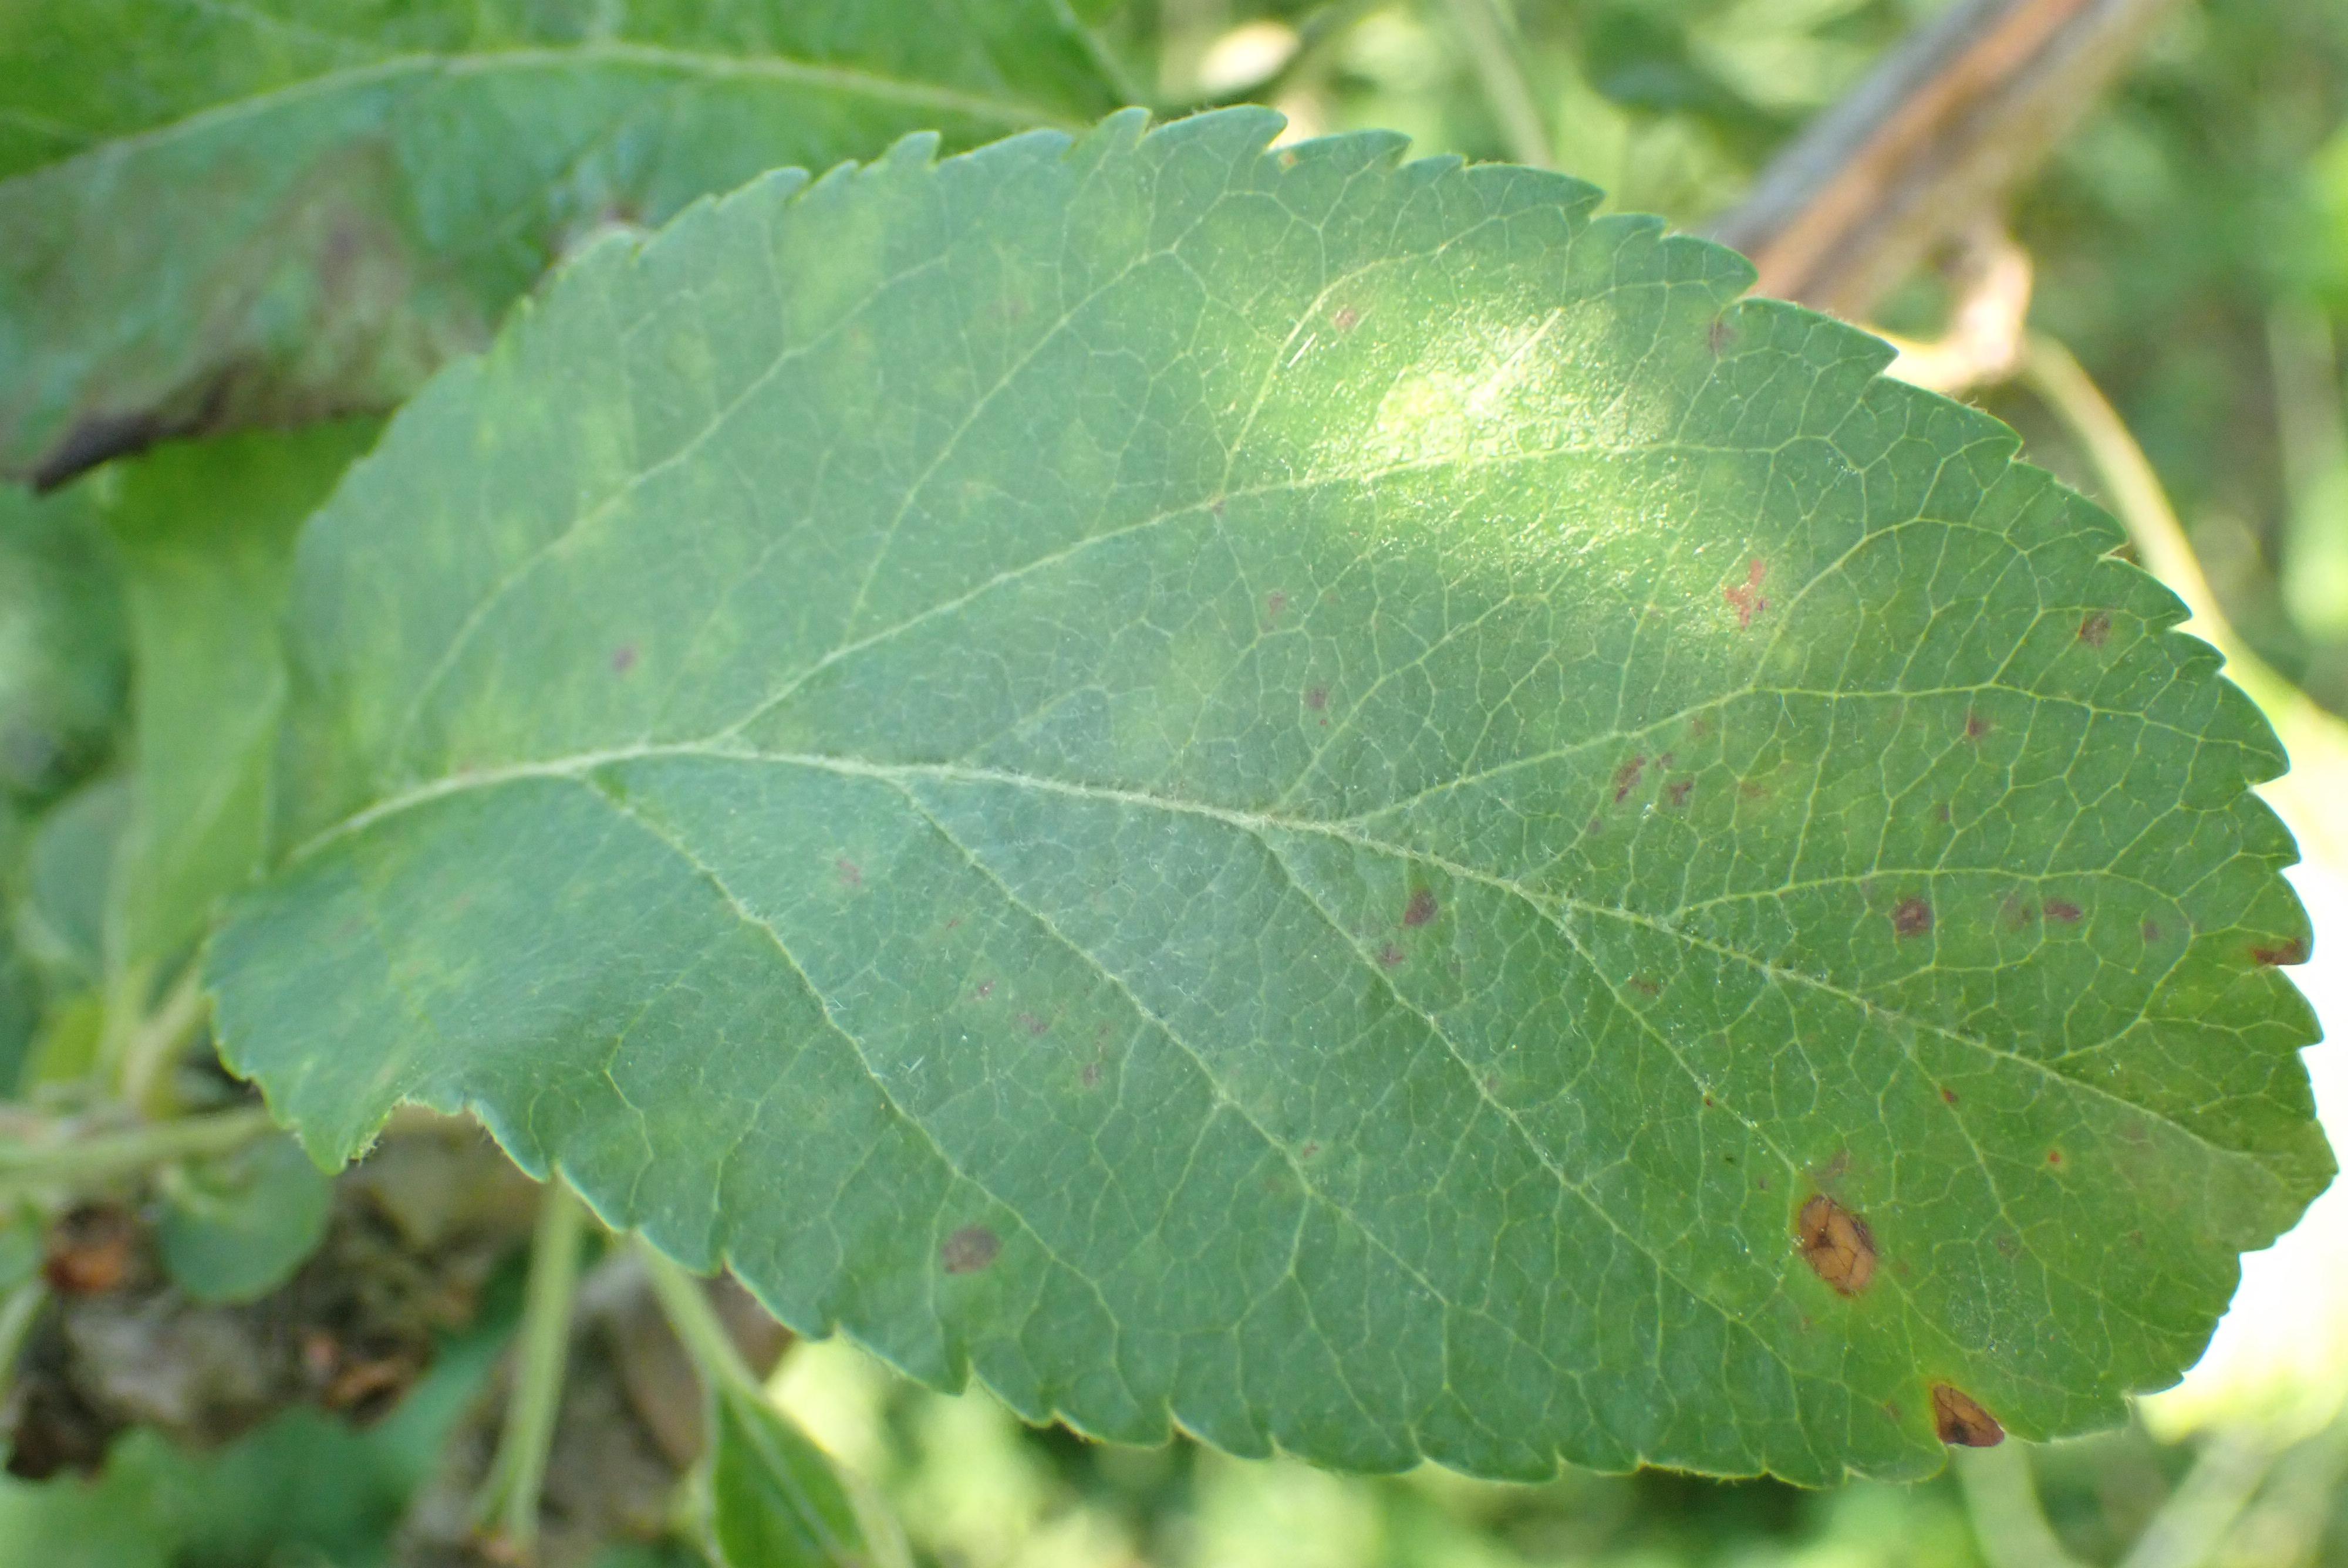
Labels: scab, frog_eye_leaf_spot, complex